Wildstorm Rising

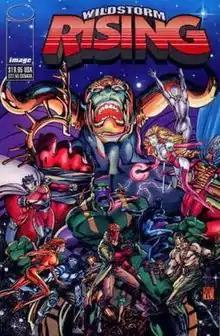

"Wildstorm Rising" was a crossover event published by Image Comics and WildStorm that involved the entire line of titles published by WildStorm in 1995.